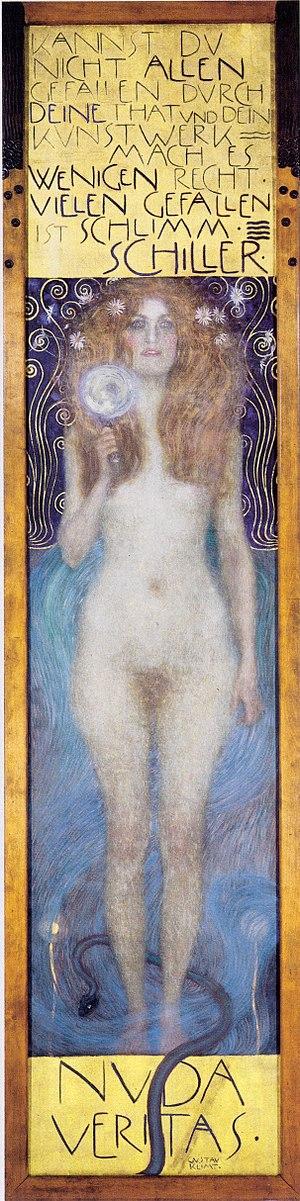
Pallas Athéna est un tableau peint en 1898 par Gustav Klimt. Il mesure 75 × 75 cm. Il est conservé au musée de Vienne à Vienne.